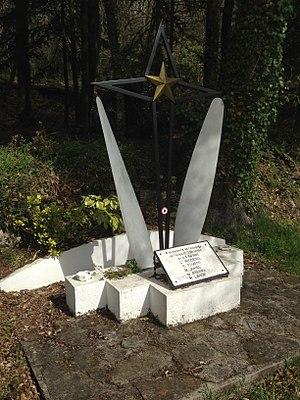
la stèle en mémoire des morts dans l'accident du Noratlas le 3 mai 1965 dans les monts de Blond près du village de Bachellerie
Blond est une commune française située dans le département de la Haute-Vienne en région Nouvelle-Aquitaine.